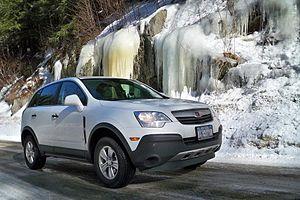
Saturn Vue modèle 2009 dans un chemin pour tout-terrain dans les Appalaches
Le Saturn Vue est un véhicule de type SUV vendu dans la gamme Saturn, la plus petite marque américaine appartenant au géant General Motors. Commercialisé depuis la fin 2001 uniquement en Amérique du Nord, c'est le premier modèle Saturn dans la catégorie des trucks, autrement dit les monospaces, vans, SUV et autres 4x4. Il disparaitra fin 2010 avec la marque Saturn.
Saturn Corporation était une division du groupe américain General Motors, née en 1982 en tant que projet pour contrer les Japonais alors en forte croissance sur le marché nord-américain et pour renouveler ses méthodes de production, de management et de marketing.